Jacob Fegth

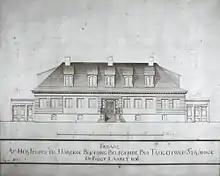
"Feghtgården" in Havnegaten 10, Tangen, Drammen

Jacob Fegth (also spelled Feght) (born 18 September 1761 at Tangen, Drammen, died 2 October 1834 at Tangen, Drammen) was a Norwegian timber merchant and ship-owner, and one of the largest timber merchants of Drammen in the early 19th century.